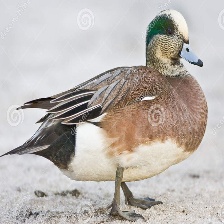
Species: AMERICAN WIGEON
Scientific name: MARECA AMERICANA
ImageNet parent category: drake